AN/SPY-3

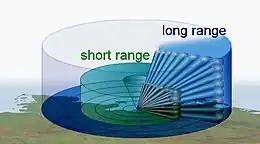
Diagram of AN/SPY-3 vertical electronic pencil beam radar conex projections

X band functionality (8 to 12 GHz frequency range) is optimal for minimizing low-altitude propagation effects, narrow beam width for best tracking accuracy, wide frequency bandwidth for effective target discrimination, and the target illumination for SM-2 and Evolved Sea Sparrow Missiles (ESSM). The X-band has, in general, favorable low-altitude propagation characteristics, which readily support the horizon search functionality of the AN/SPY-3. A large operating bandwidth is required to mitigate large propagation variations due to meteorological conditions.